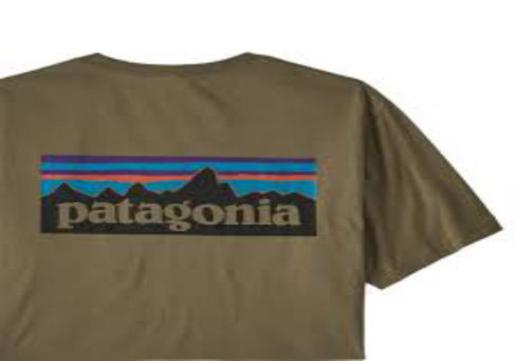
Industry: Clothes